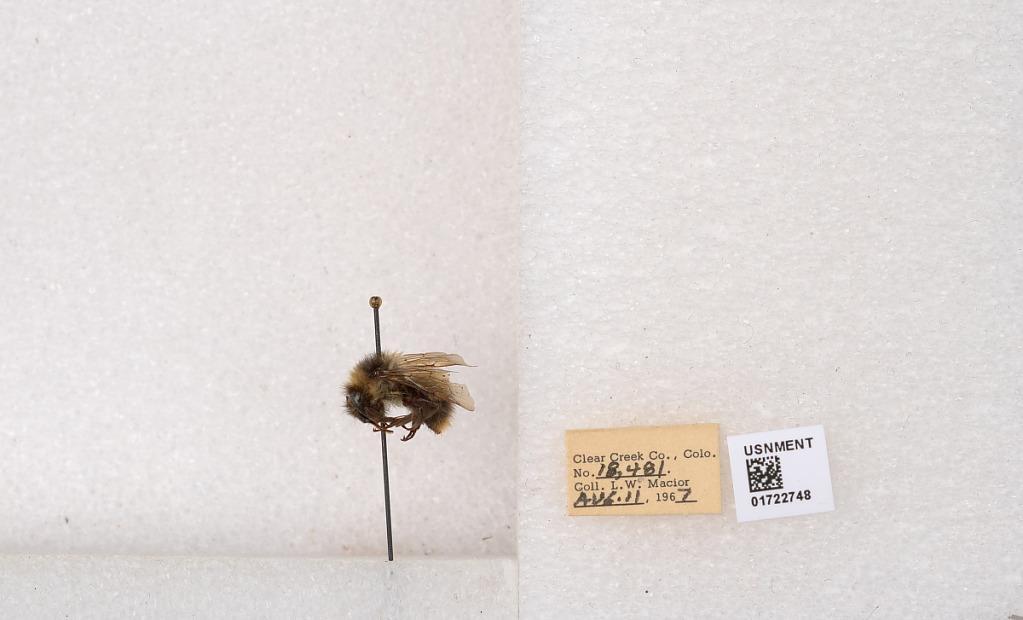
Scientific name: Bombus kirbyellus
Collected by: L. Macior
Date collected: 1967-8-11
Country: United States
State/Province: Colorado
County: Clear Creek
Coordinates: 39.6891, -105.644